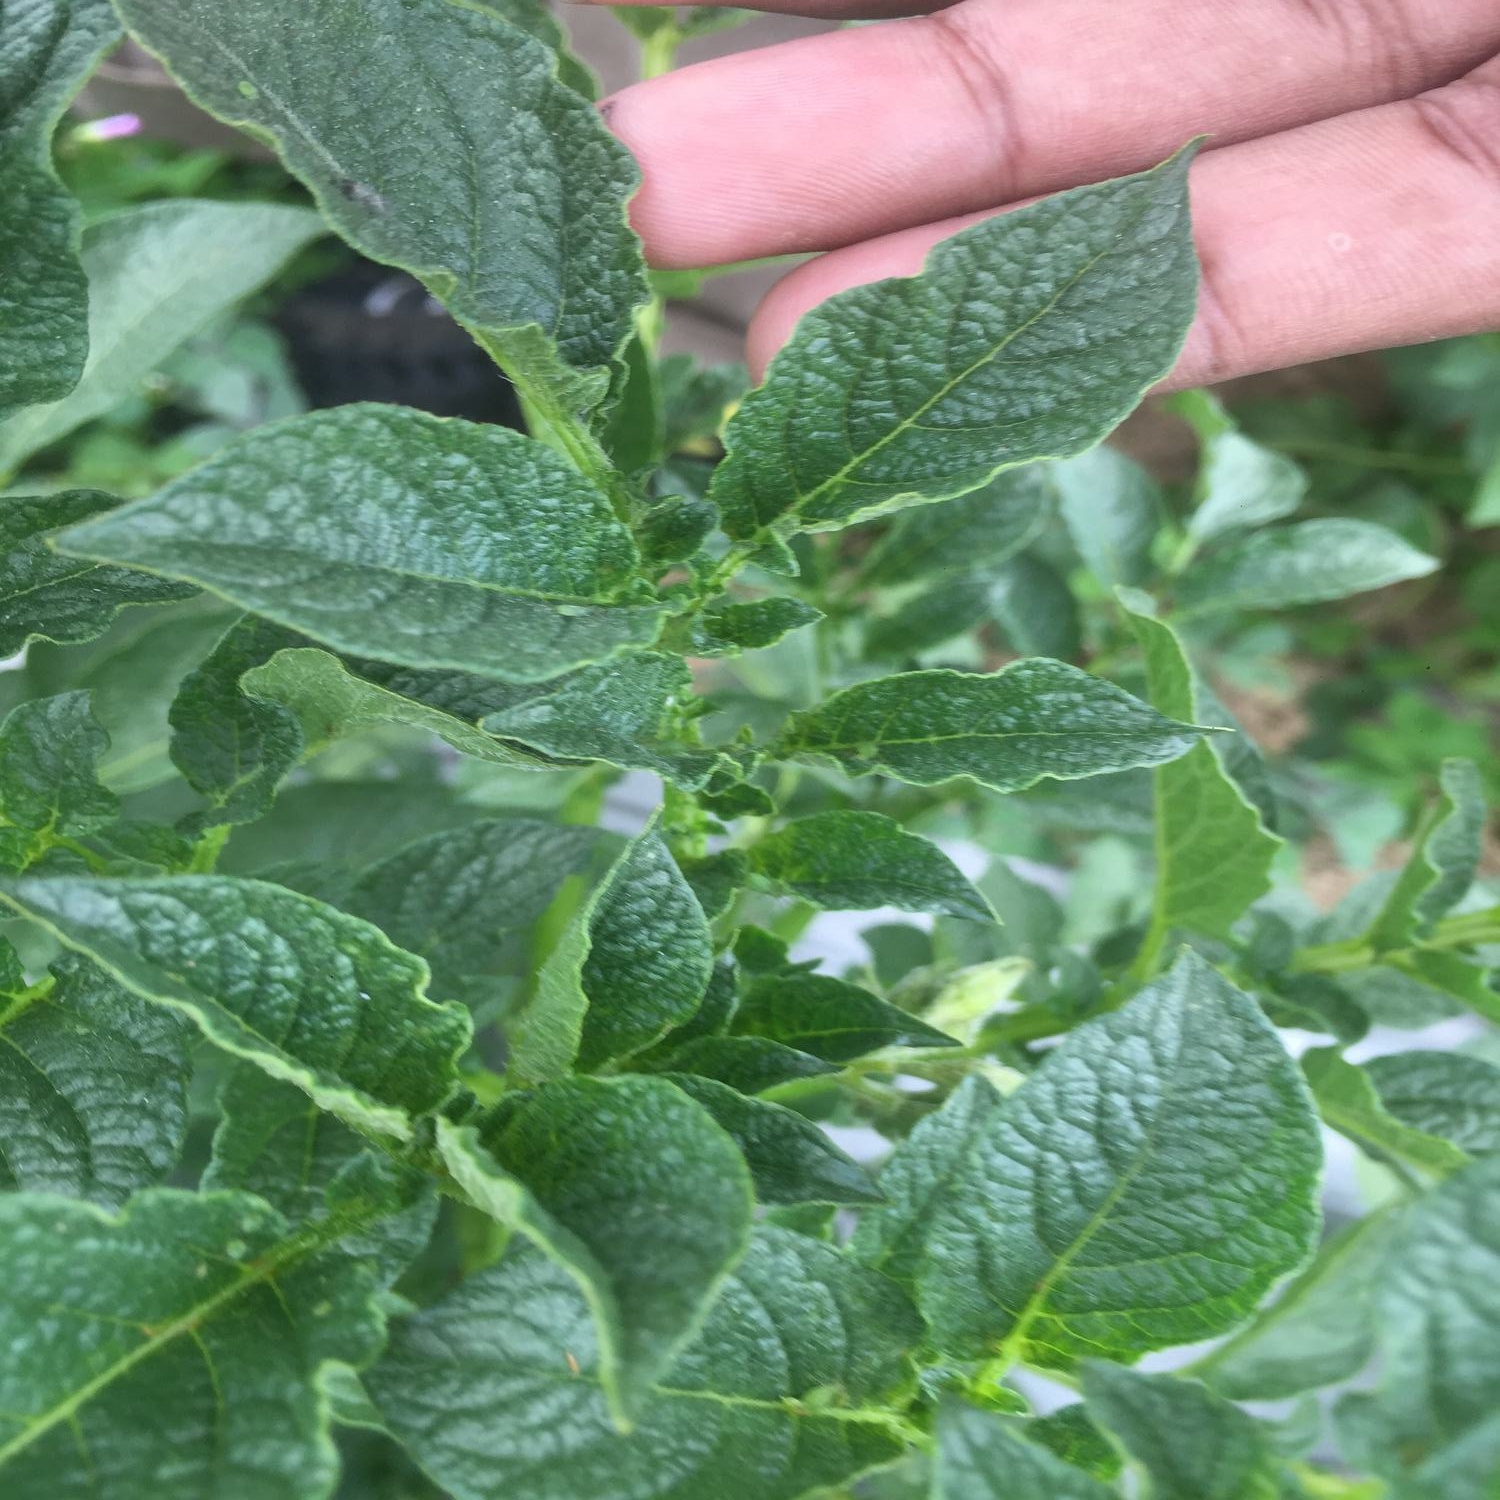
Etiqueta: Virus